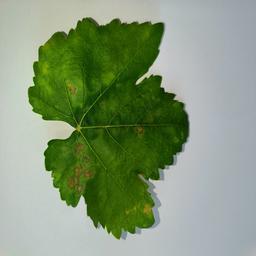
Label: Powdery Mildew